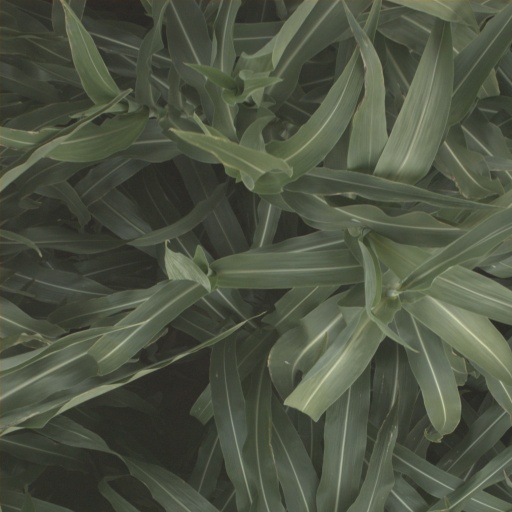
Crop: sorghum